Naira Power

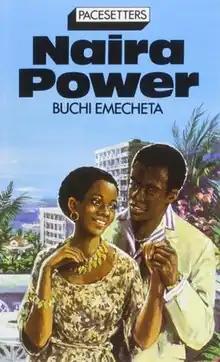

Naira Power is 1982 novel by Nigerian writer,Buchi Emecheta. It was published as part of the Pacesetter series of popular fiction published by Macmillan.